Non liquet

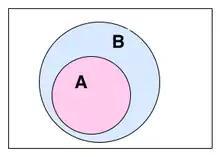
Every legal duty (shown as subset A). Every moral obligation (shown as B)

Moral principles and norms are broader than the intended reach of any system of laws (jurisdiction), which permits human autonomy and diversity of thinking or action: